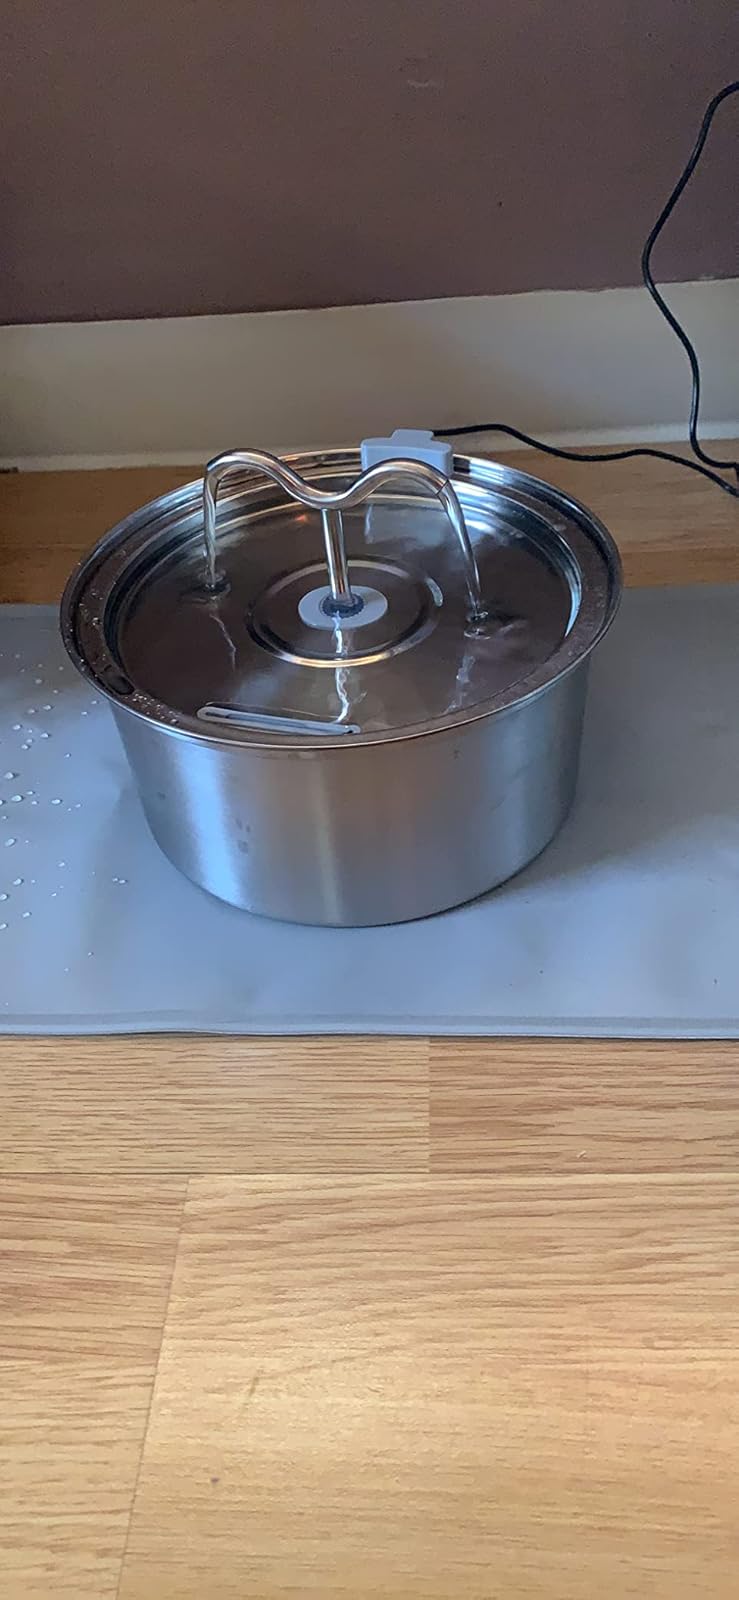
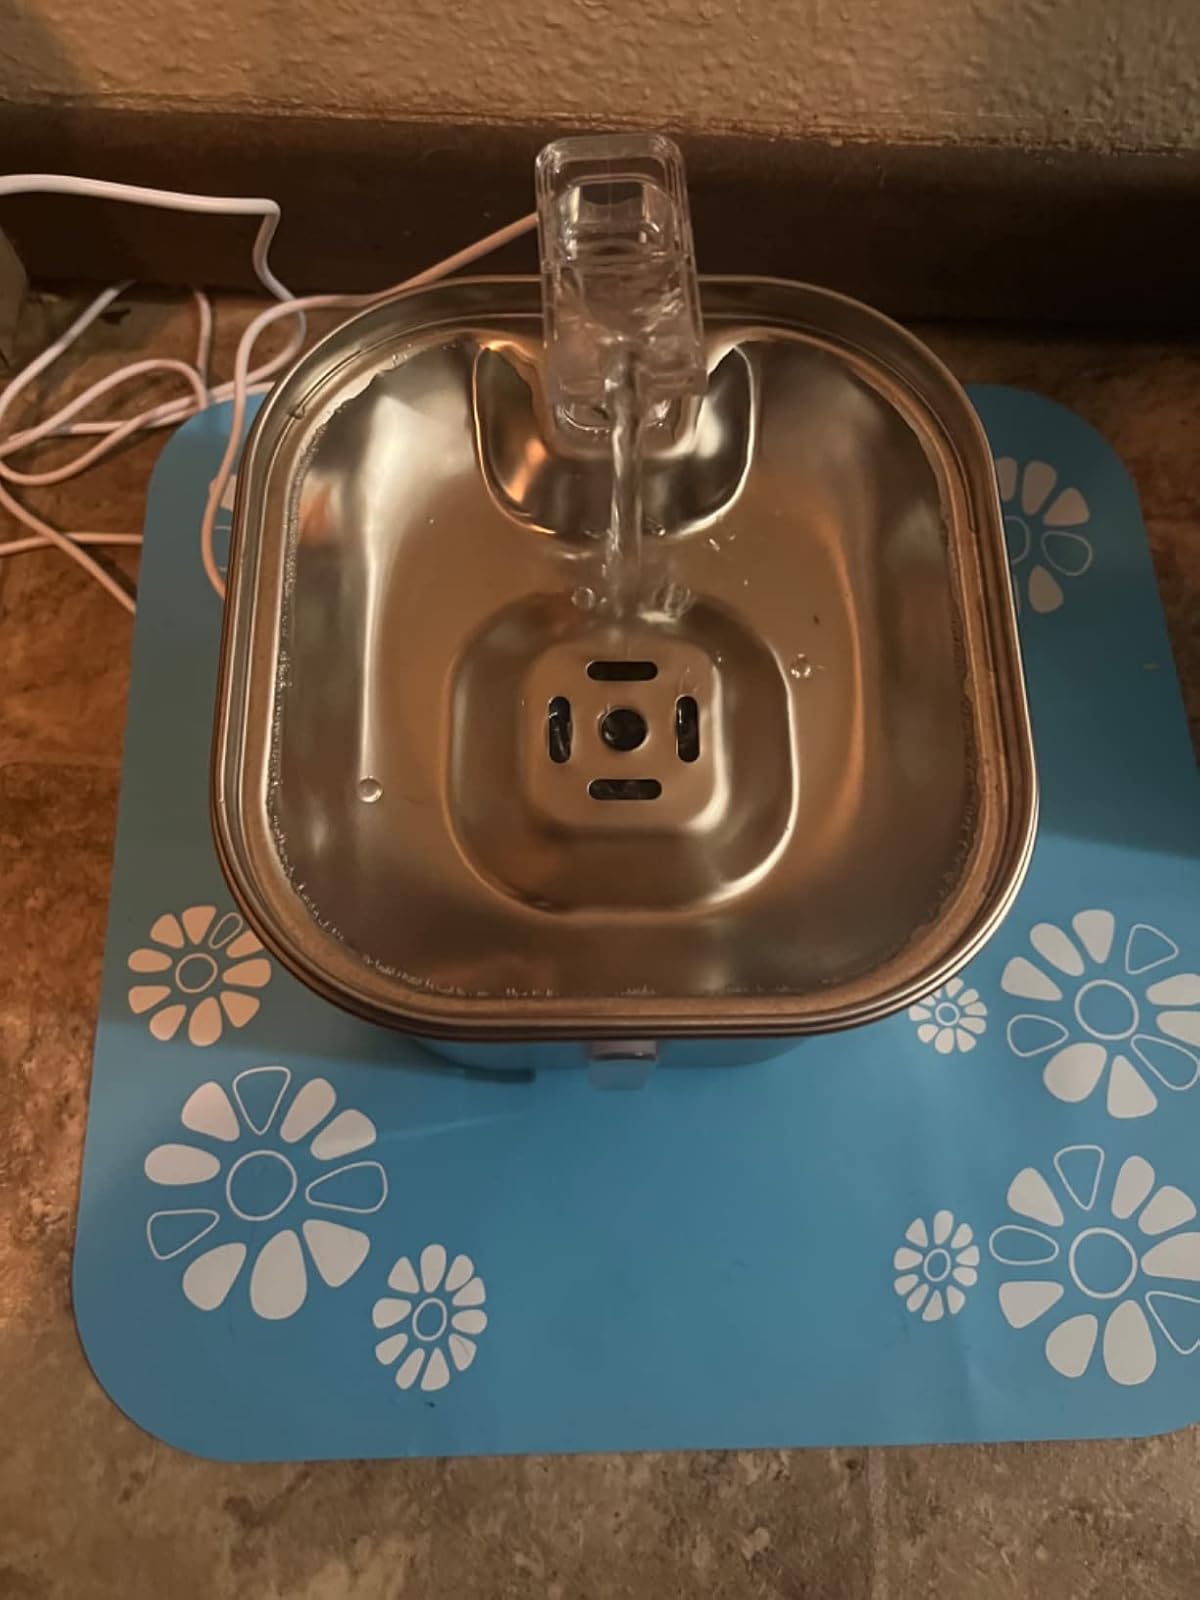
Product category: items_bowl
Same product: no